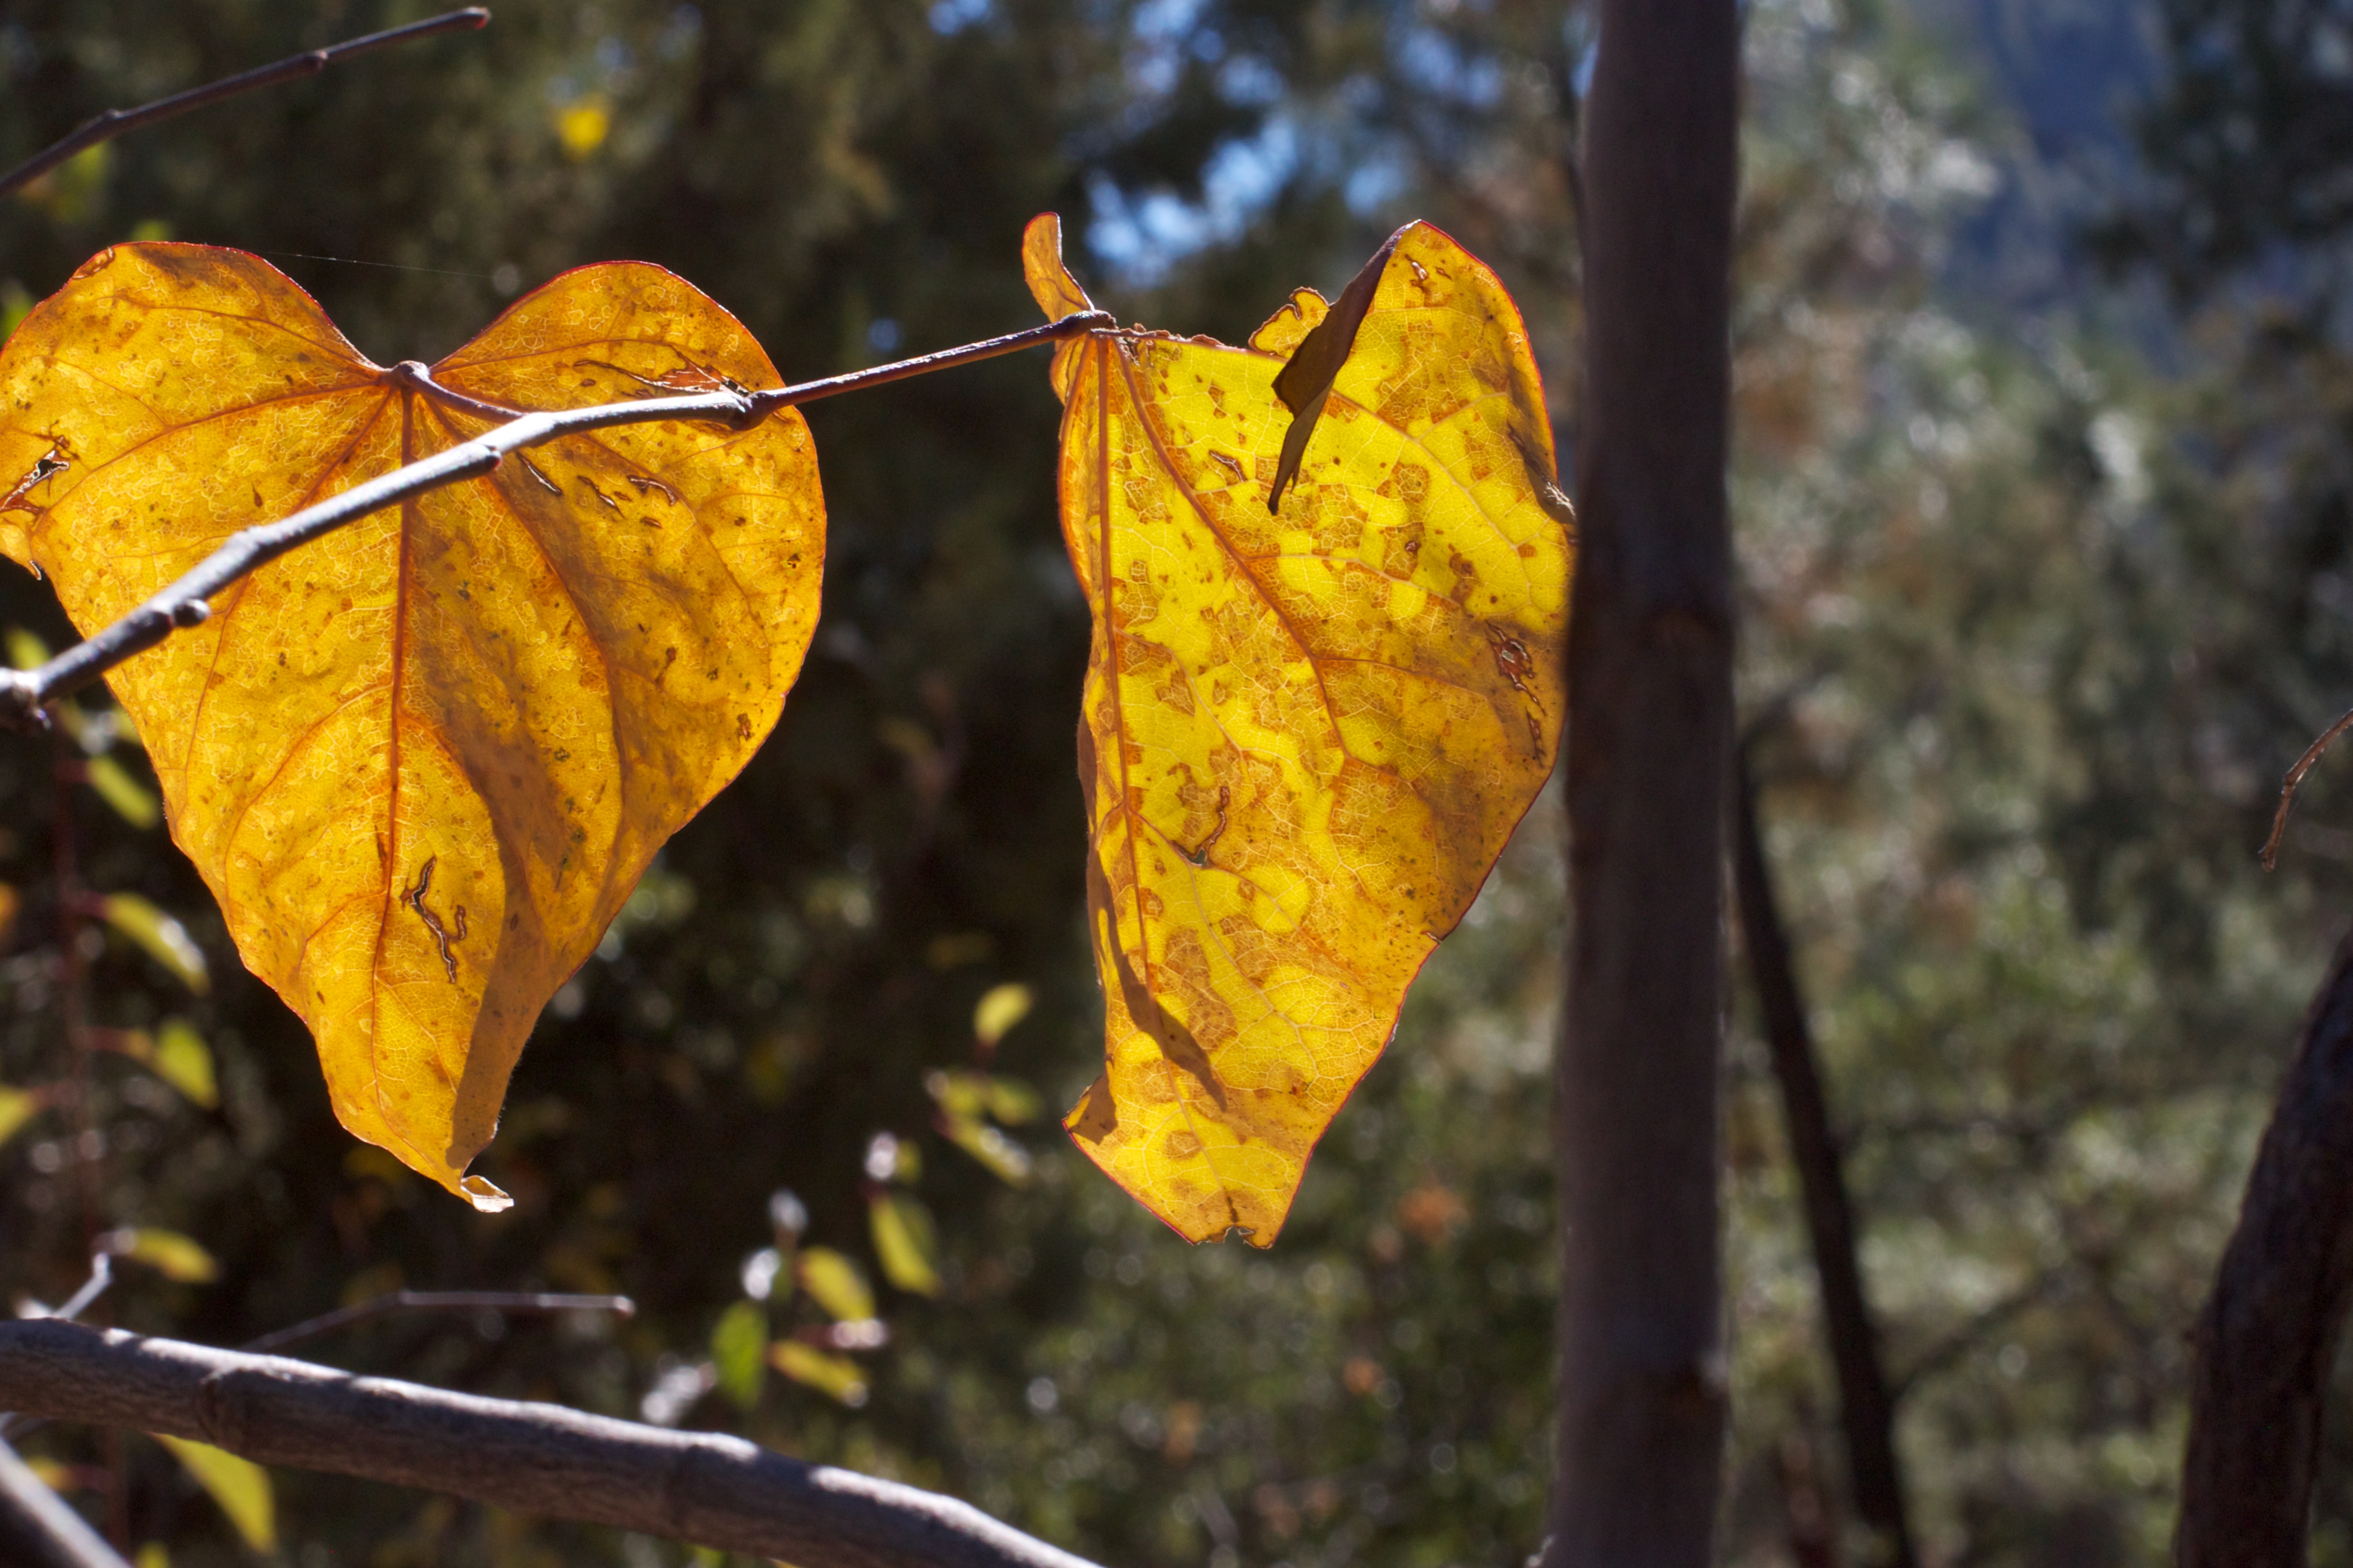
tree, nature, branch, plant, sunlight, leaf, flower, autumn, botany, yellow, flora, season, fauna, leaves, deciduous, woodland, macro photography, plant stem, woody plant